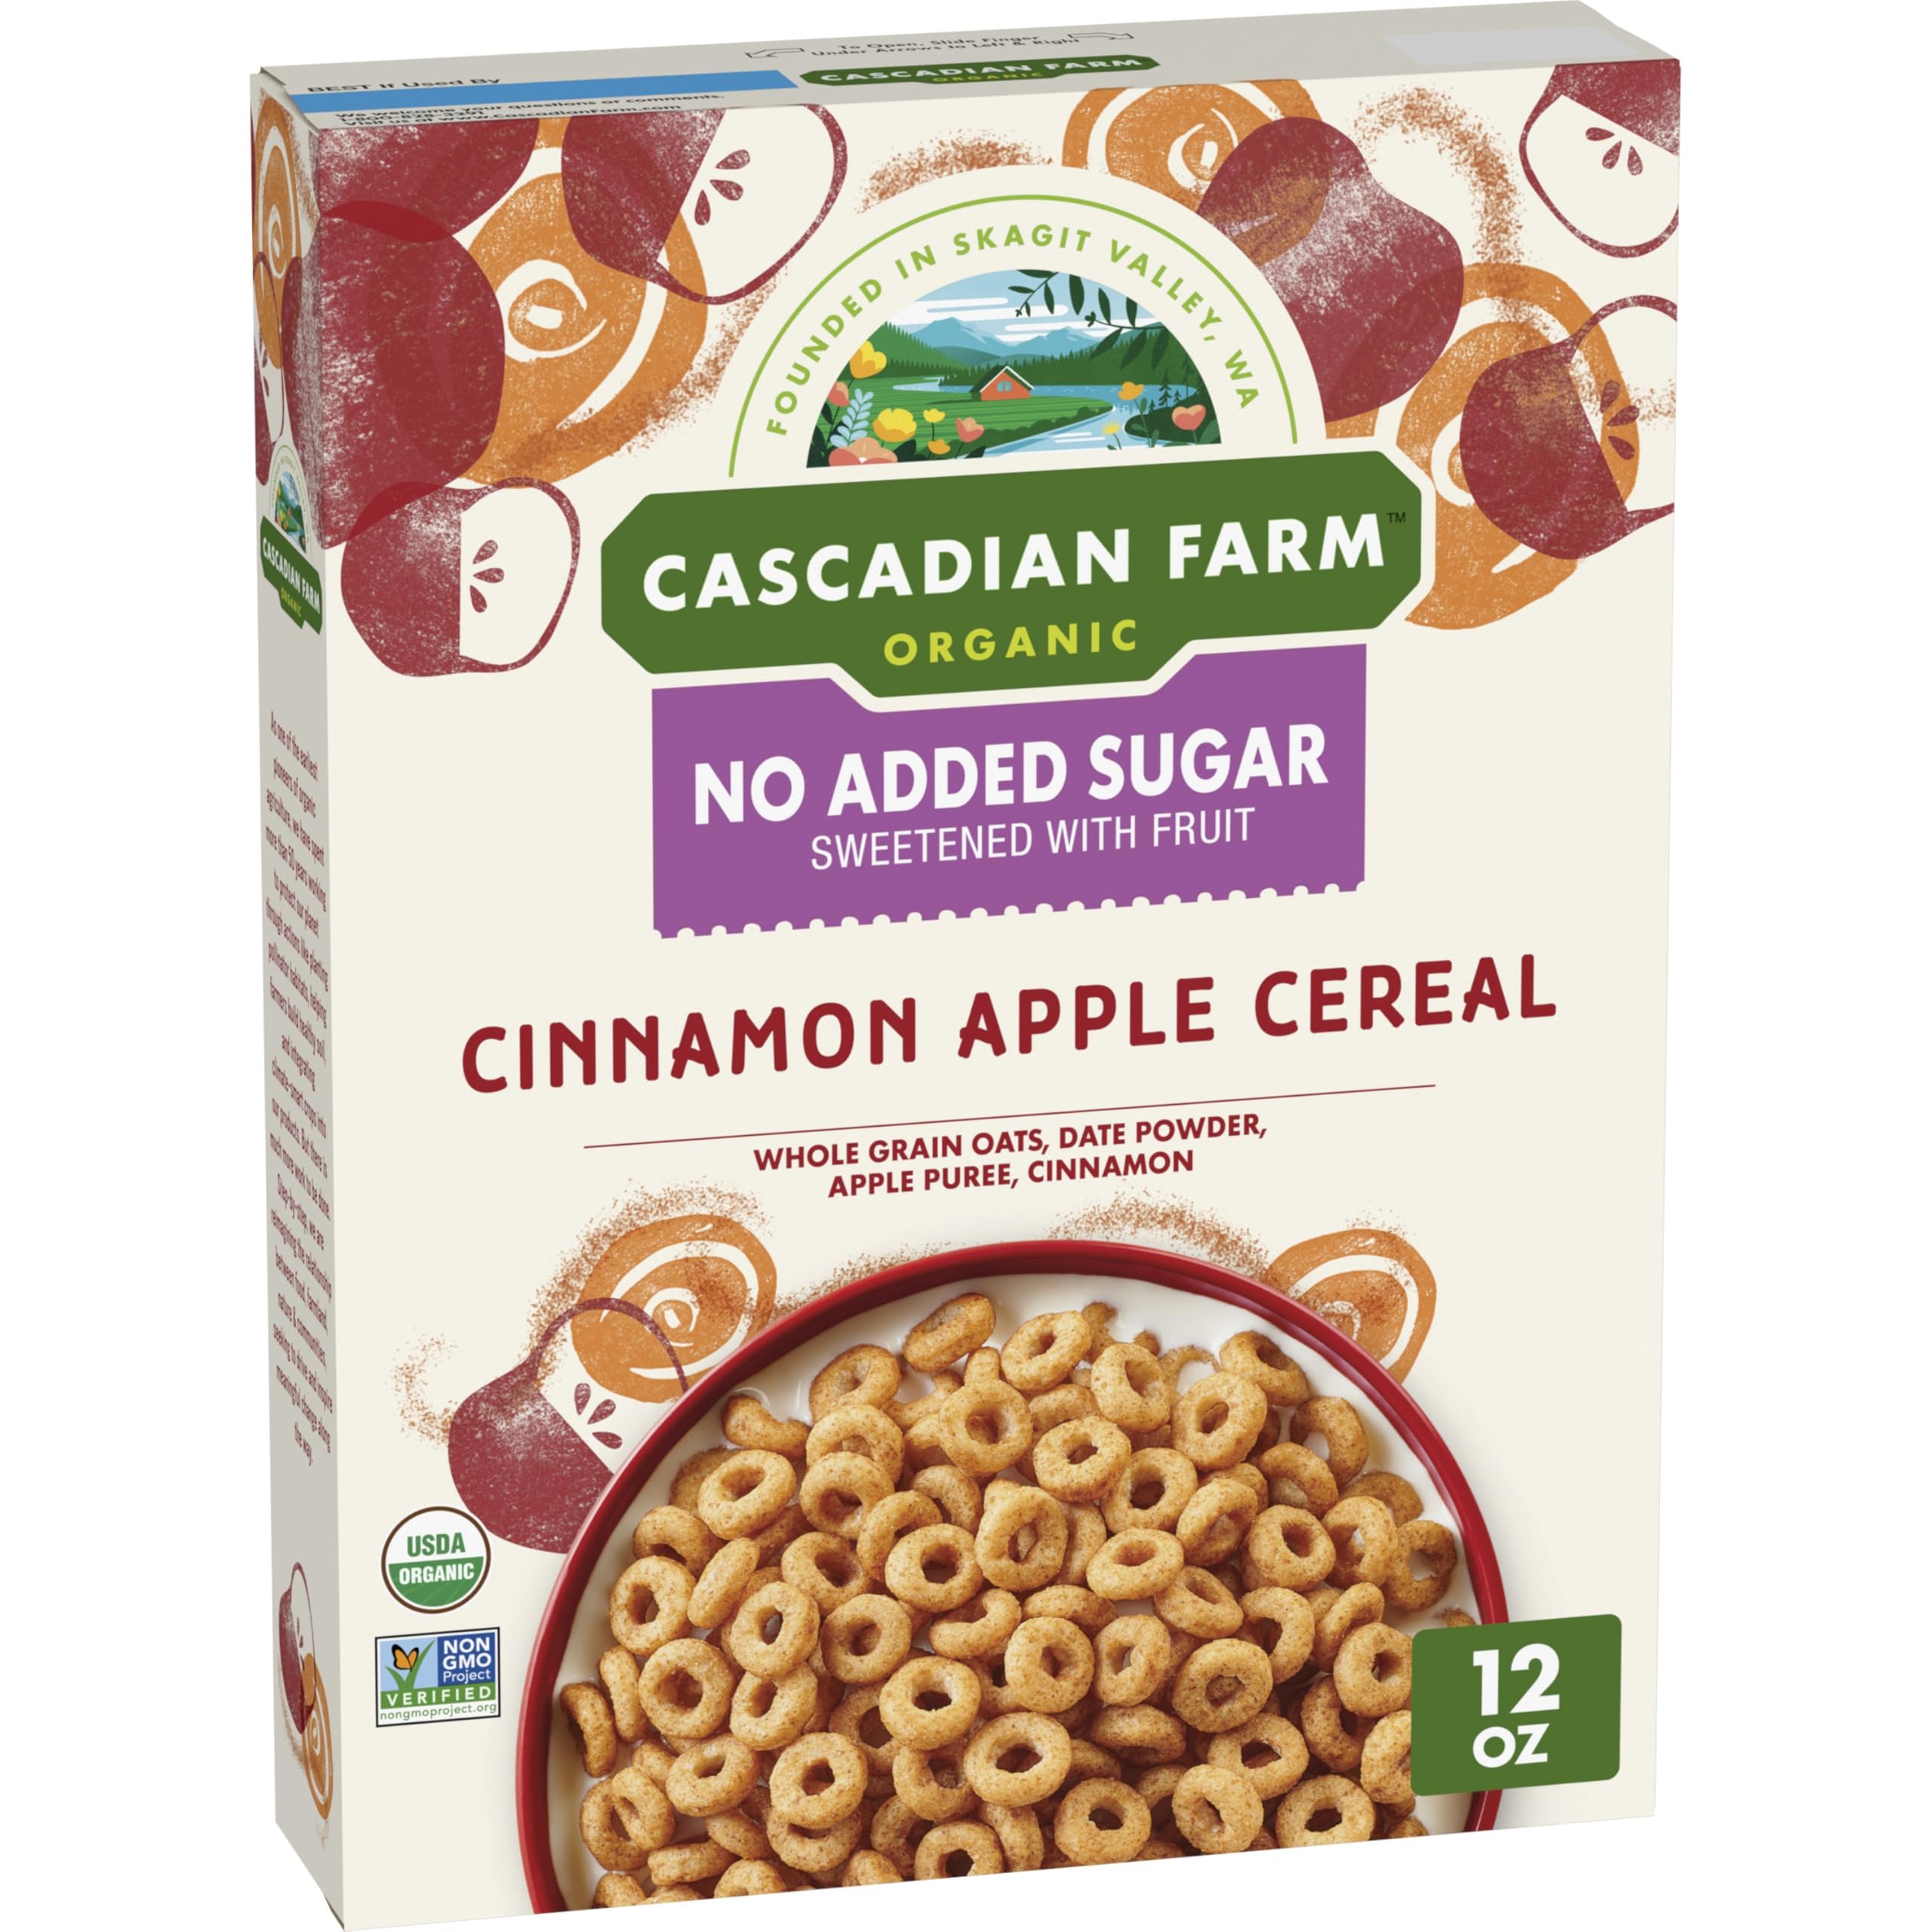
Item Name: Cascadian Farm Organic Cinnamon Apple Cereal, No Added Sugar, Made with Whole Grain, Non-GMO, 12 oz
Bullet Point 1: CINNAMON APPLE TASTE: Made with a tasty combination of whole grain oats, date powder, apple puree, and cinnamon; 25g whole grain per serving (at least 48g recommended daily)
Bullet Point 2: NO ADDED SUGAR: Date powder gives this cereal a just-right touch of sweetness, with no added sugar per serving; Not a low calorie food; See nutrition information on package for sugar, fat, saturated fat, and calorie content
Bullet Point 3: ORGANIC CEREAL: Certified USDA Organic; Non-GMO Project Verified
Bullet Point 4: WHOLESOME SNACK: Beyond a tasty part of breakfast, enjoy this organic cereal by the handful as a crispy snack for kids or adults
Bullet Point 5: CONTAINS: One 12 oz box of Cascadian Farm Organic No Added Sugar Cinnamon Apple Flavored Cereal
Value: 12.0
Unit: Ounce

Price: 7.375